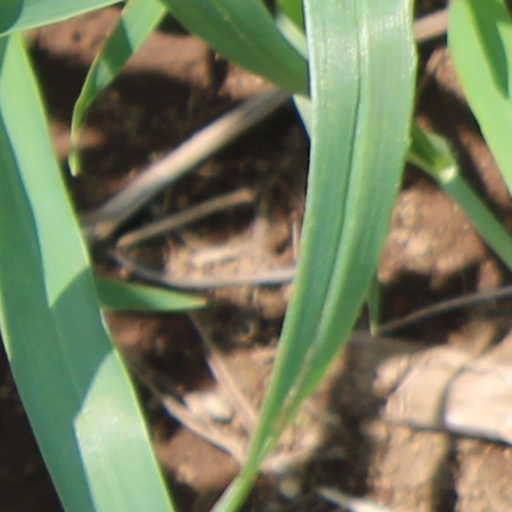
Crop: wheat